Auguste Lacome

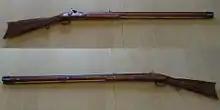
Fullstock replica of LaCome rifle

LaCome's .58 caliber percussion-lock prairie rifle is displayed in the Palace of the Governors museum in Santa Fe, where he is listed as a trader with the Zuni and Navajo. It is a Hawken style with a snail breech and double-set trigger in a scroll guard. The .58 caliber untapered barrel is 36" x 1-1/8", and the rifle is approximately 53" in overall length with a 13-5/8" length of pull.